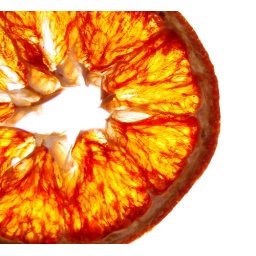
dried orange slice held against window